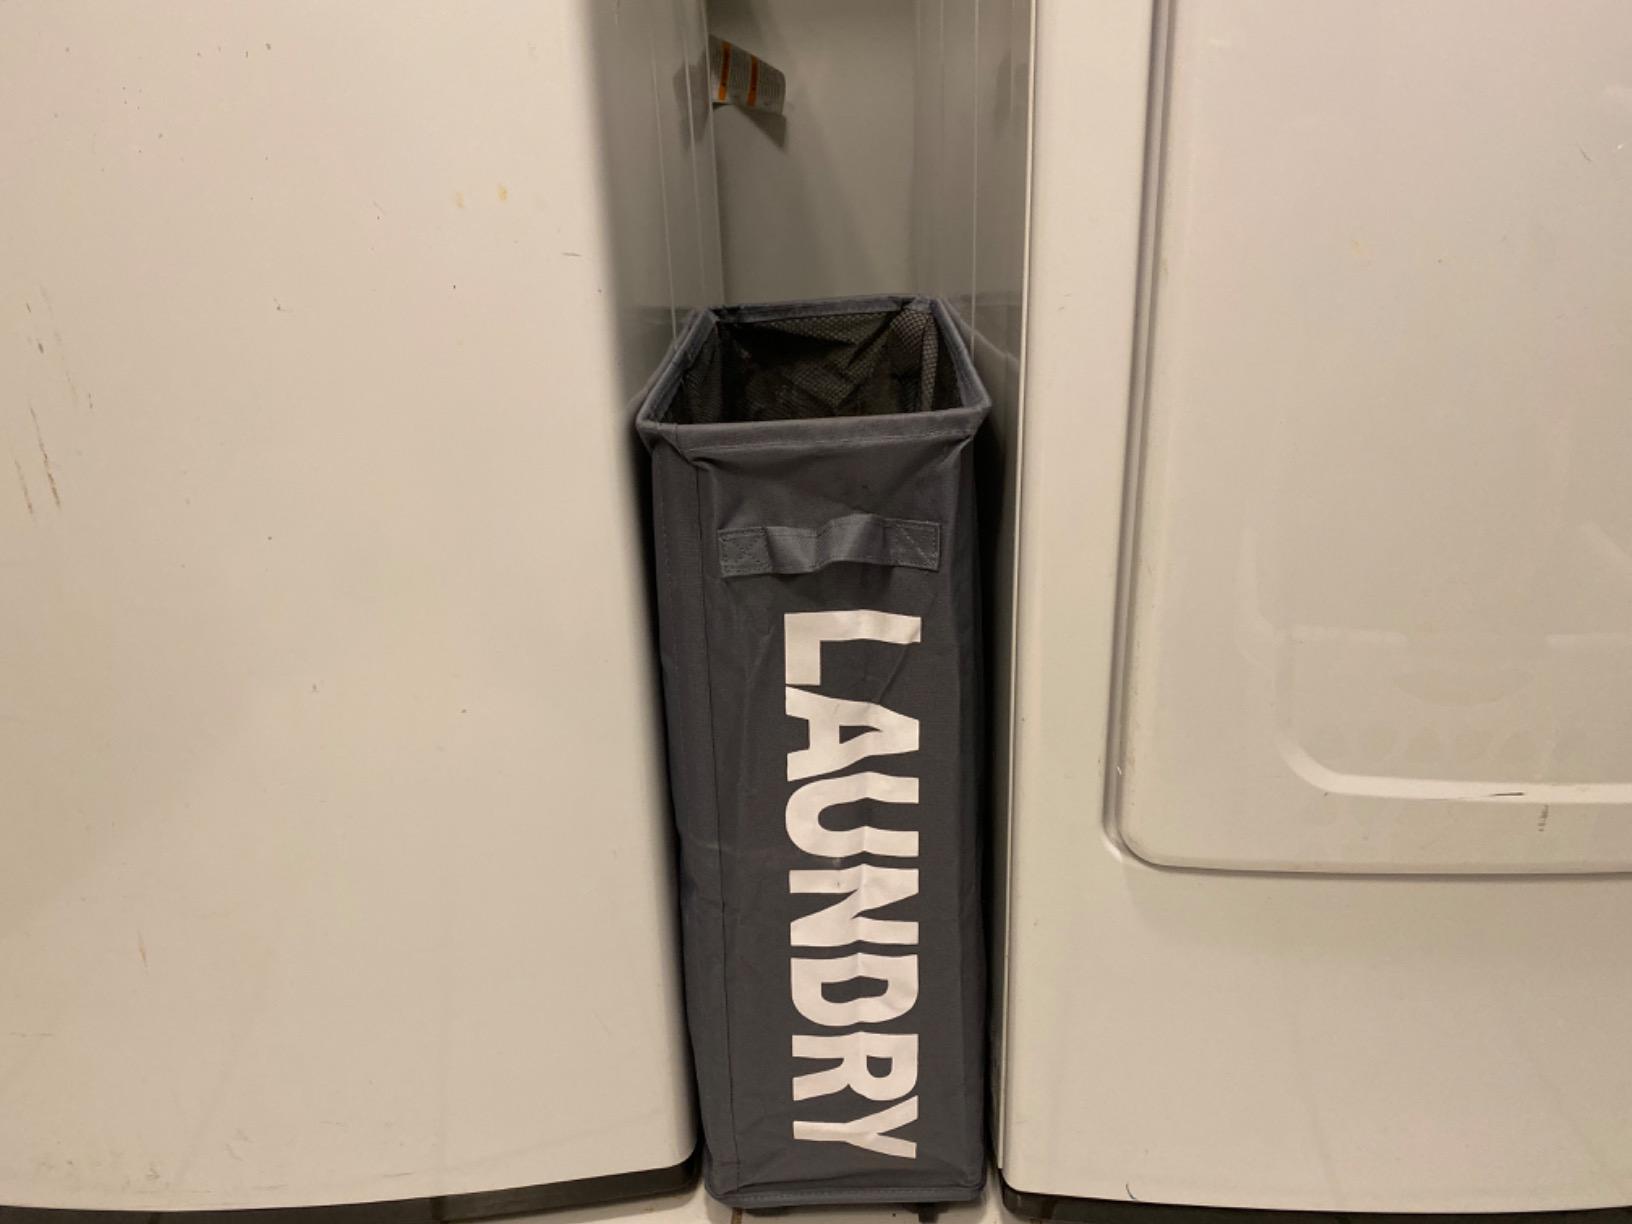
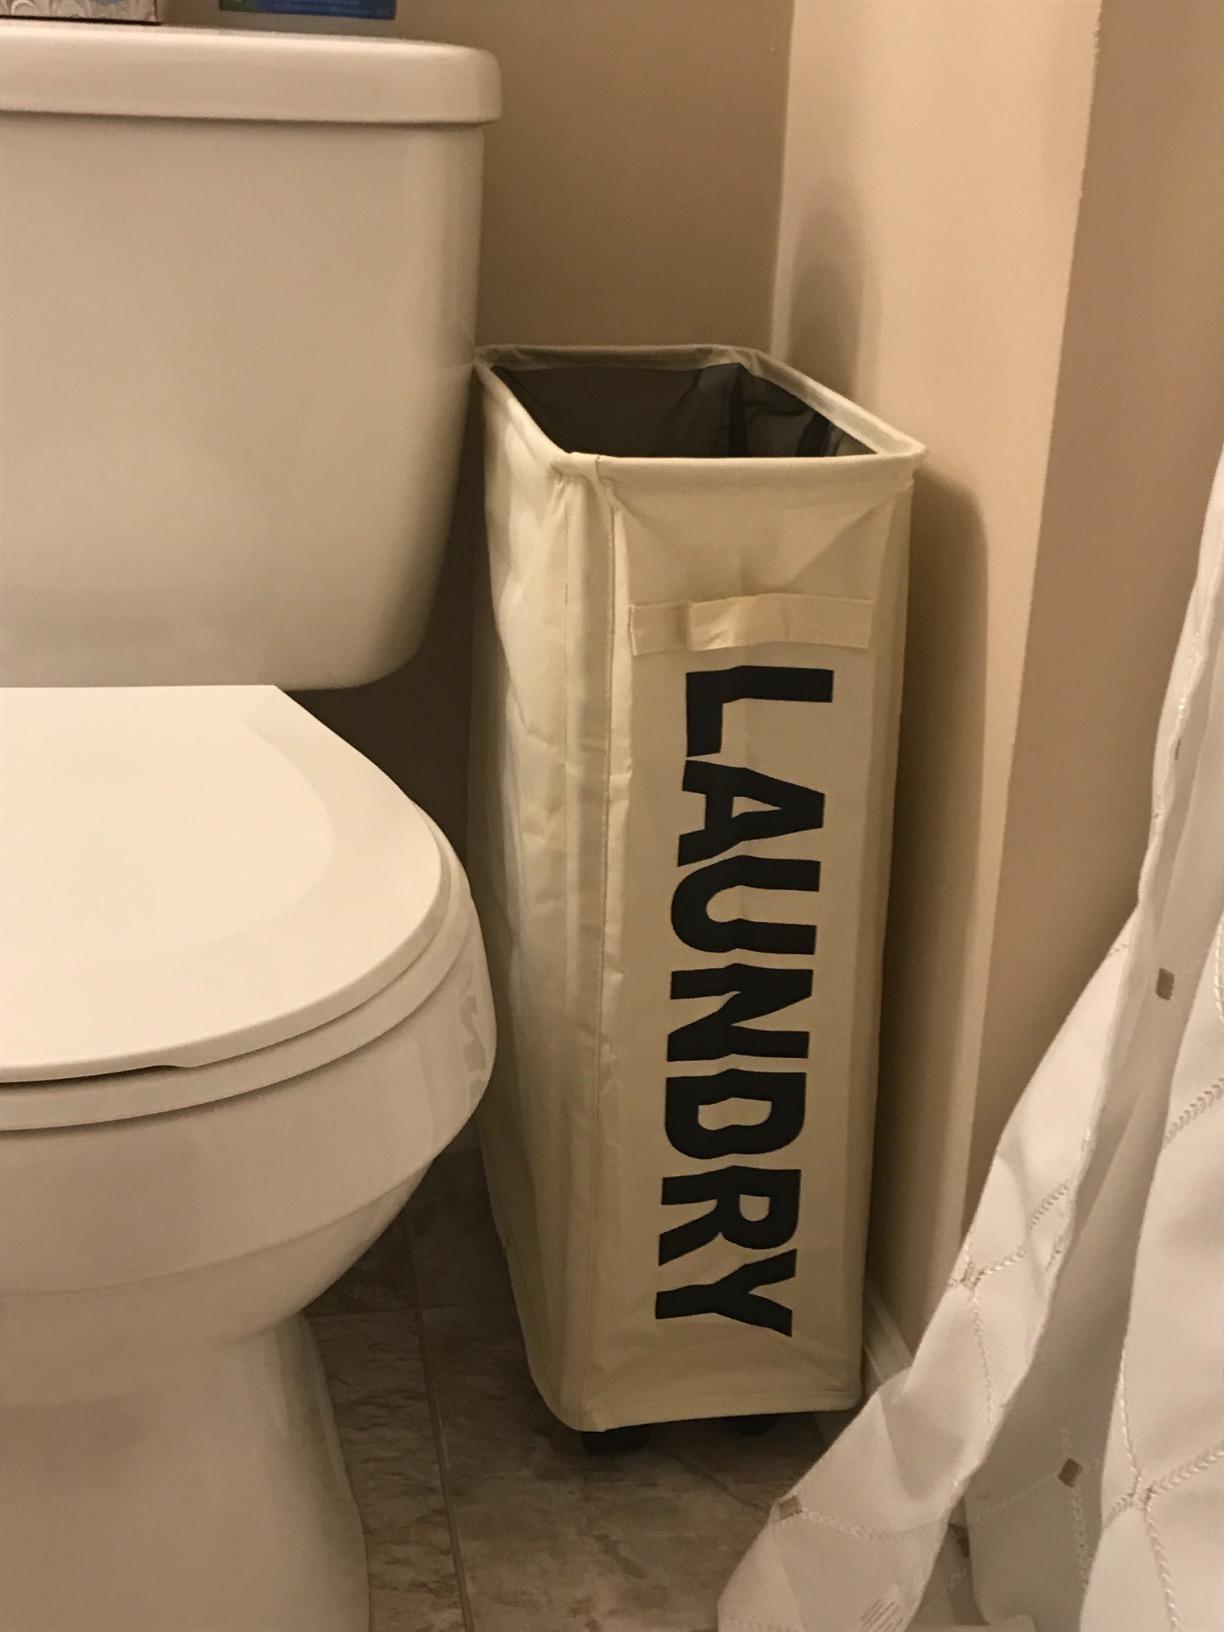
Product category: items_hamper
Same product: no